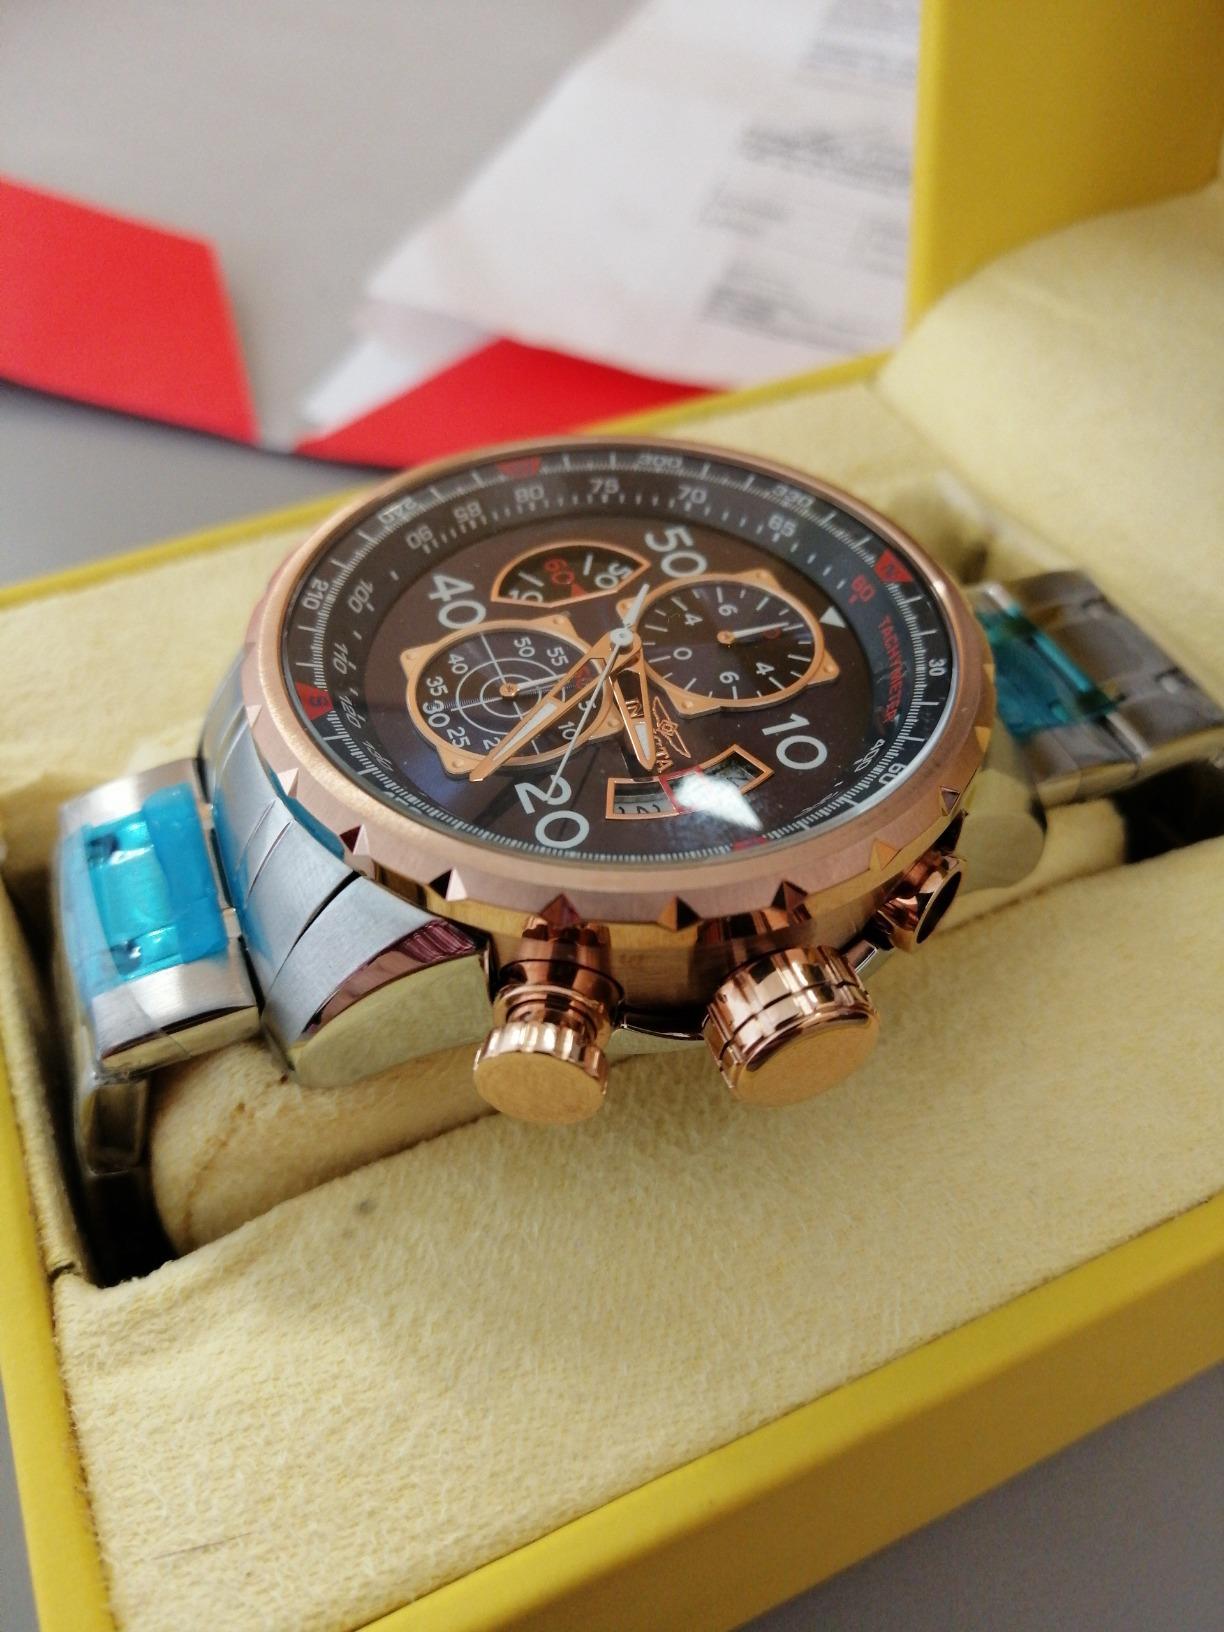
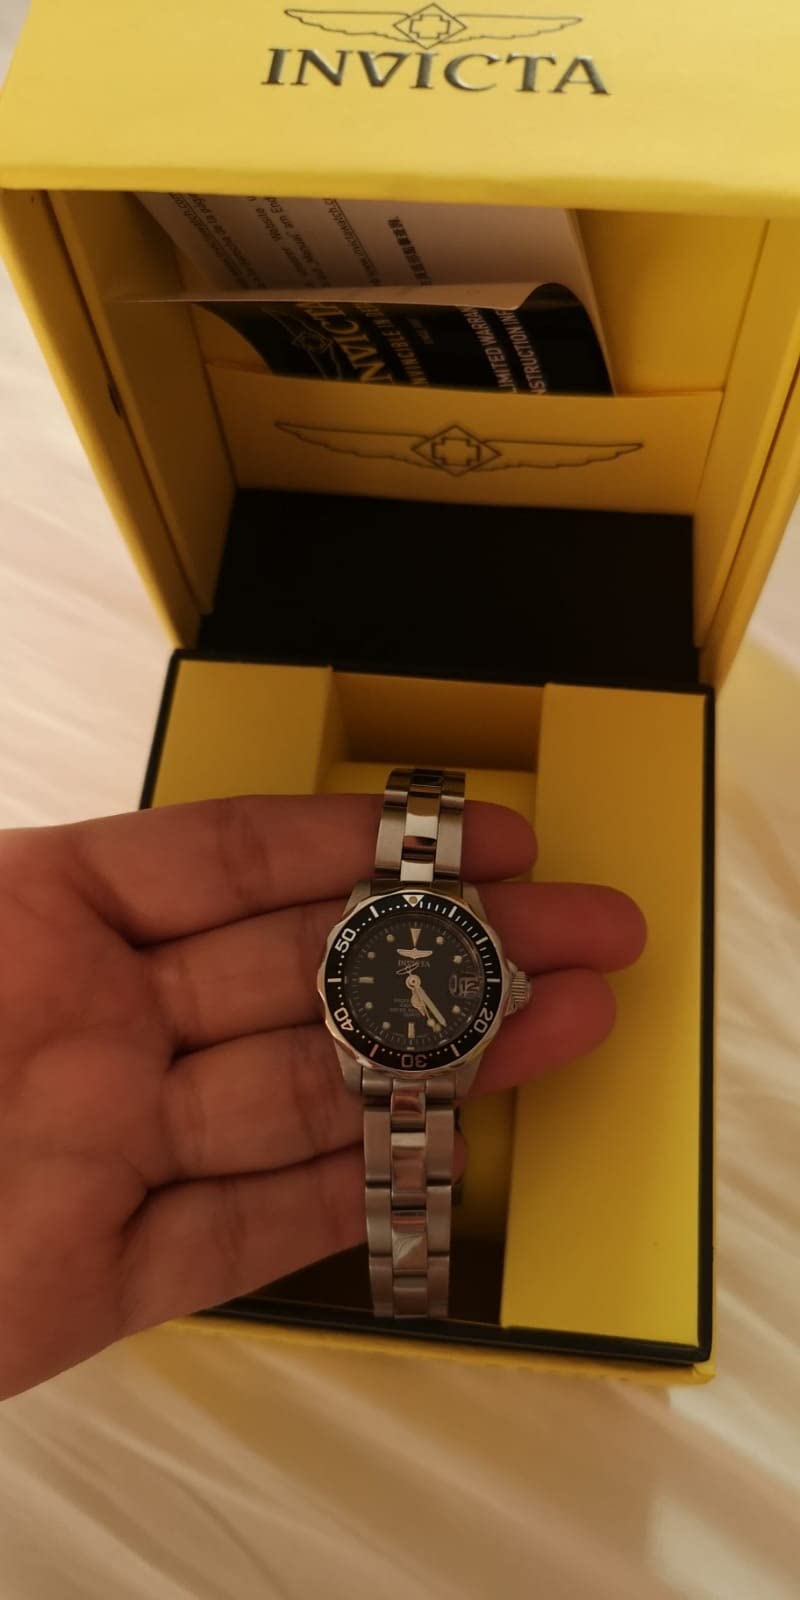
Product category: accessories_watch
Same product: no